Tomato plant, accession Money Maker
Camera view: tilt-top (135 deg); turntable rotation: 300 degrees
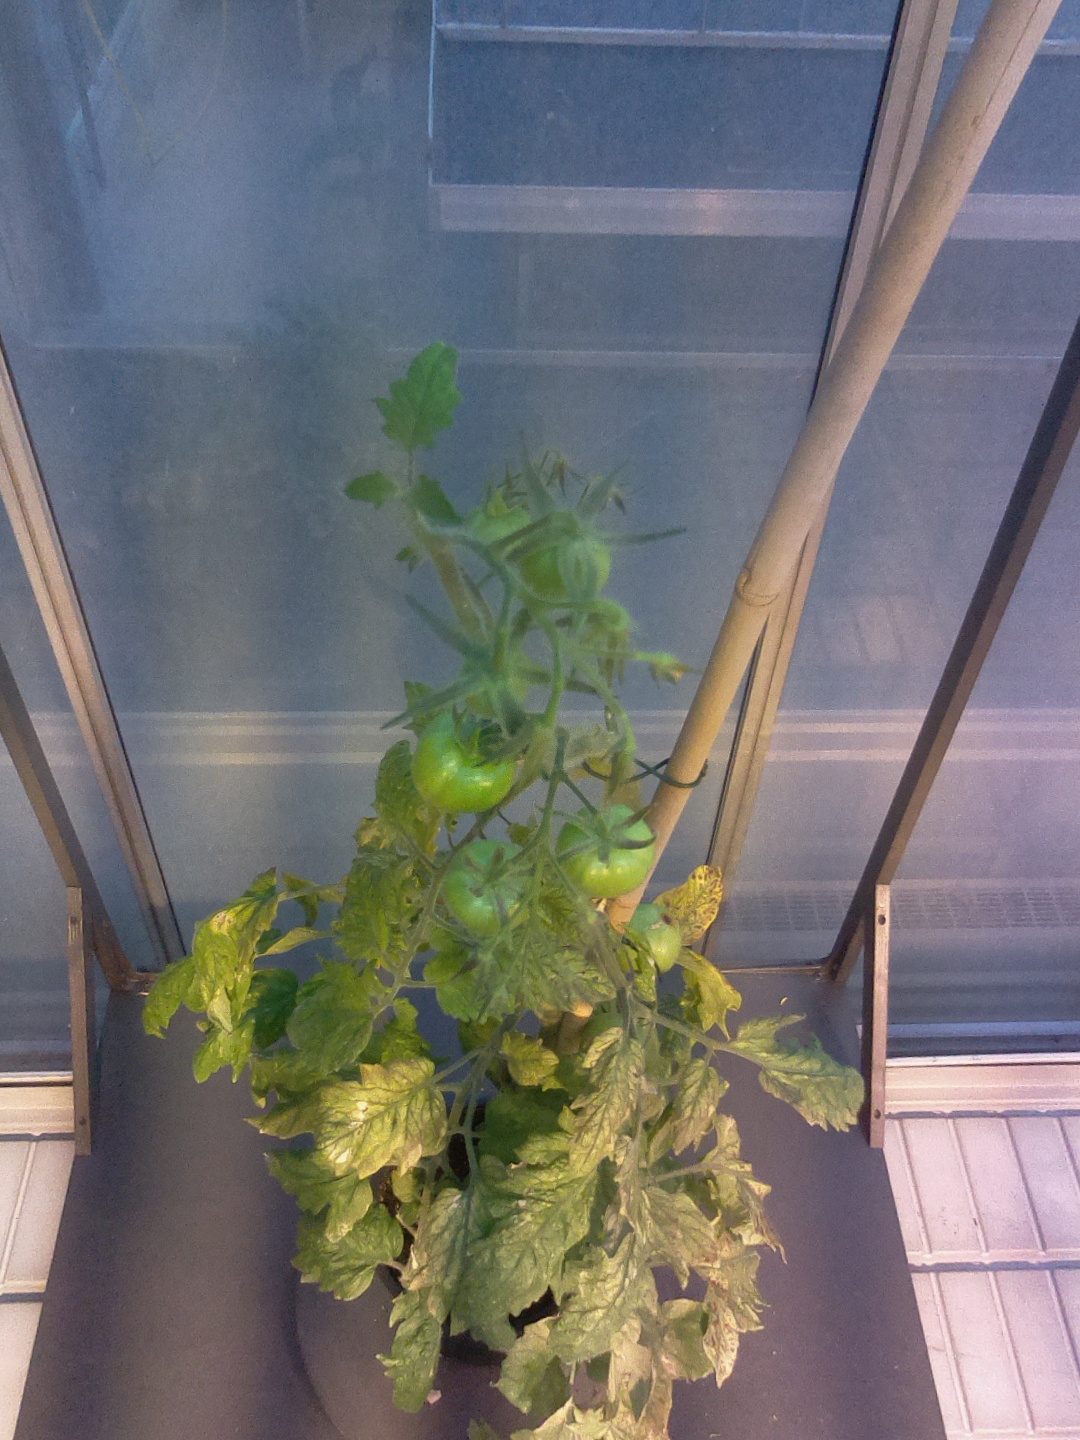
BBCH growth stage 78: 80% -90% of final fruit size